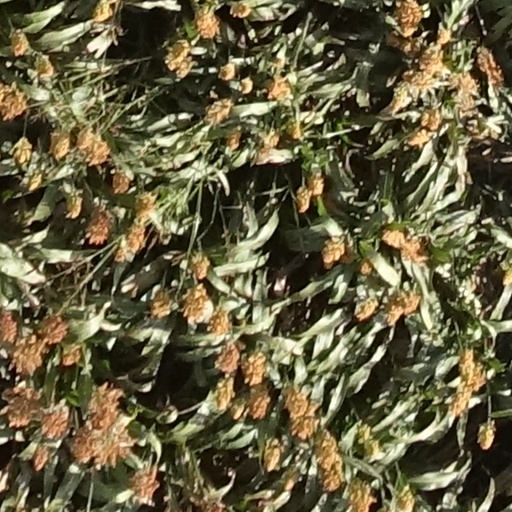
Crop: sorghum